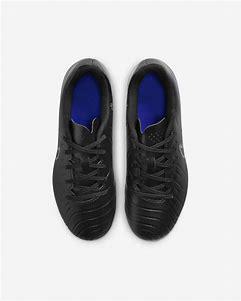
Brand: Nike
Model: Jr Tiempo Legend 10 Club